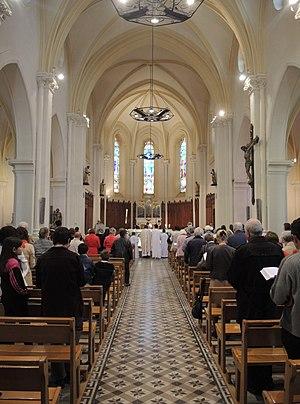
Serrières (Ardèche) détail
Serrières est une commune française, située dans le département de l'Ardèche en région Auvergne-Rhône-Alpes.